Cheadle, Staffordshire

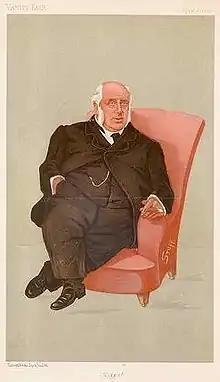
Caricature of Henry Wiggin, published in "Vanity Fair", 1892

"The Cheadle and Tean Times" has been publishing newspapers weekly in the town since 1896. The only family run and independent newspaper in North Staffordshire, it is known by townsfolk as the "Stunner".